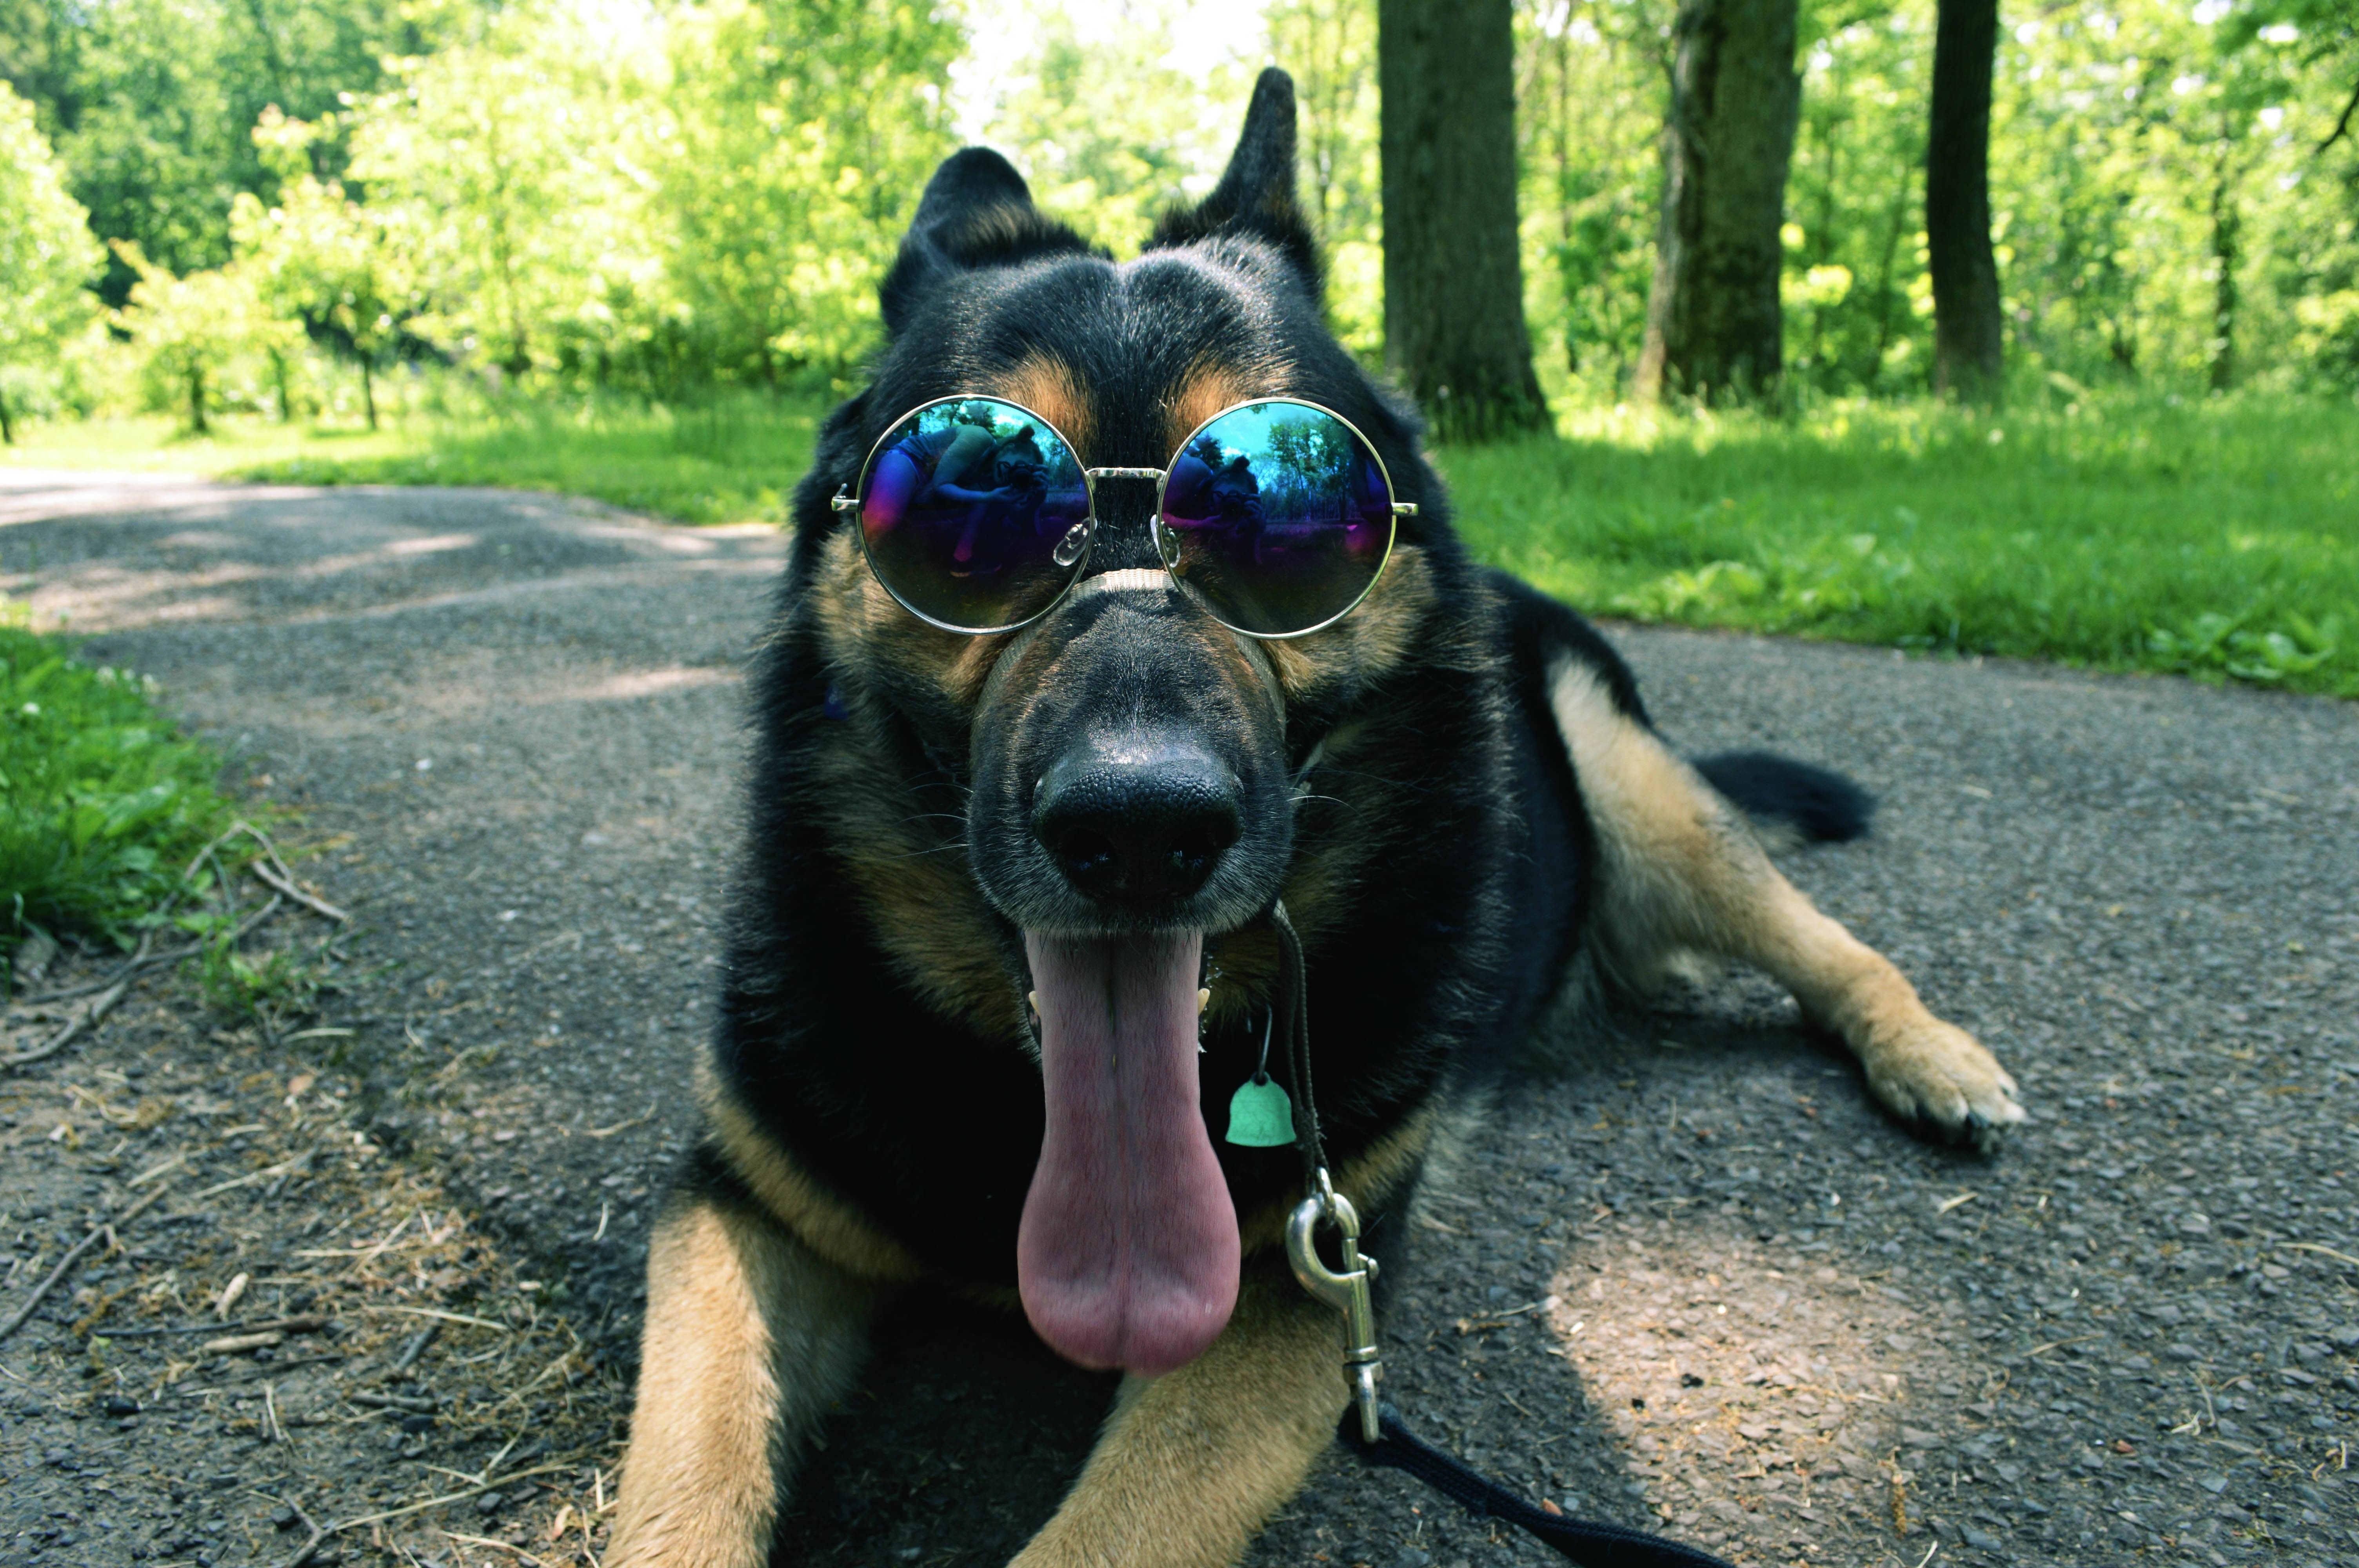
nature, sun, warm, puppy, dog, animal, cute, canine, pet, portrait, park, brown, mammal, friend, shepherd, sunny, sunglasses, vertebrate, domestic, german, adorable, breed, doggy, purebred, pedigree, obedient, dog like mammal, dog breed group, german shepherd dog, german shephard, shephard